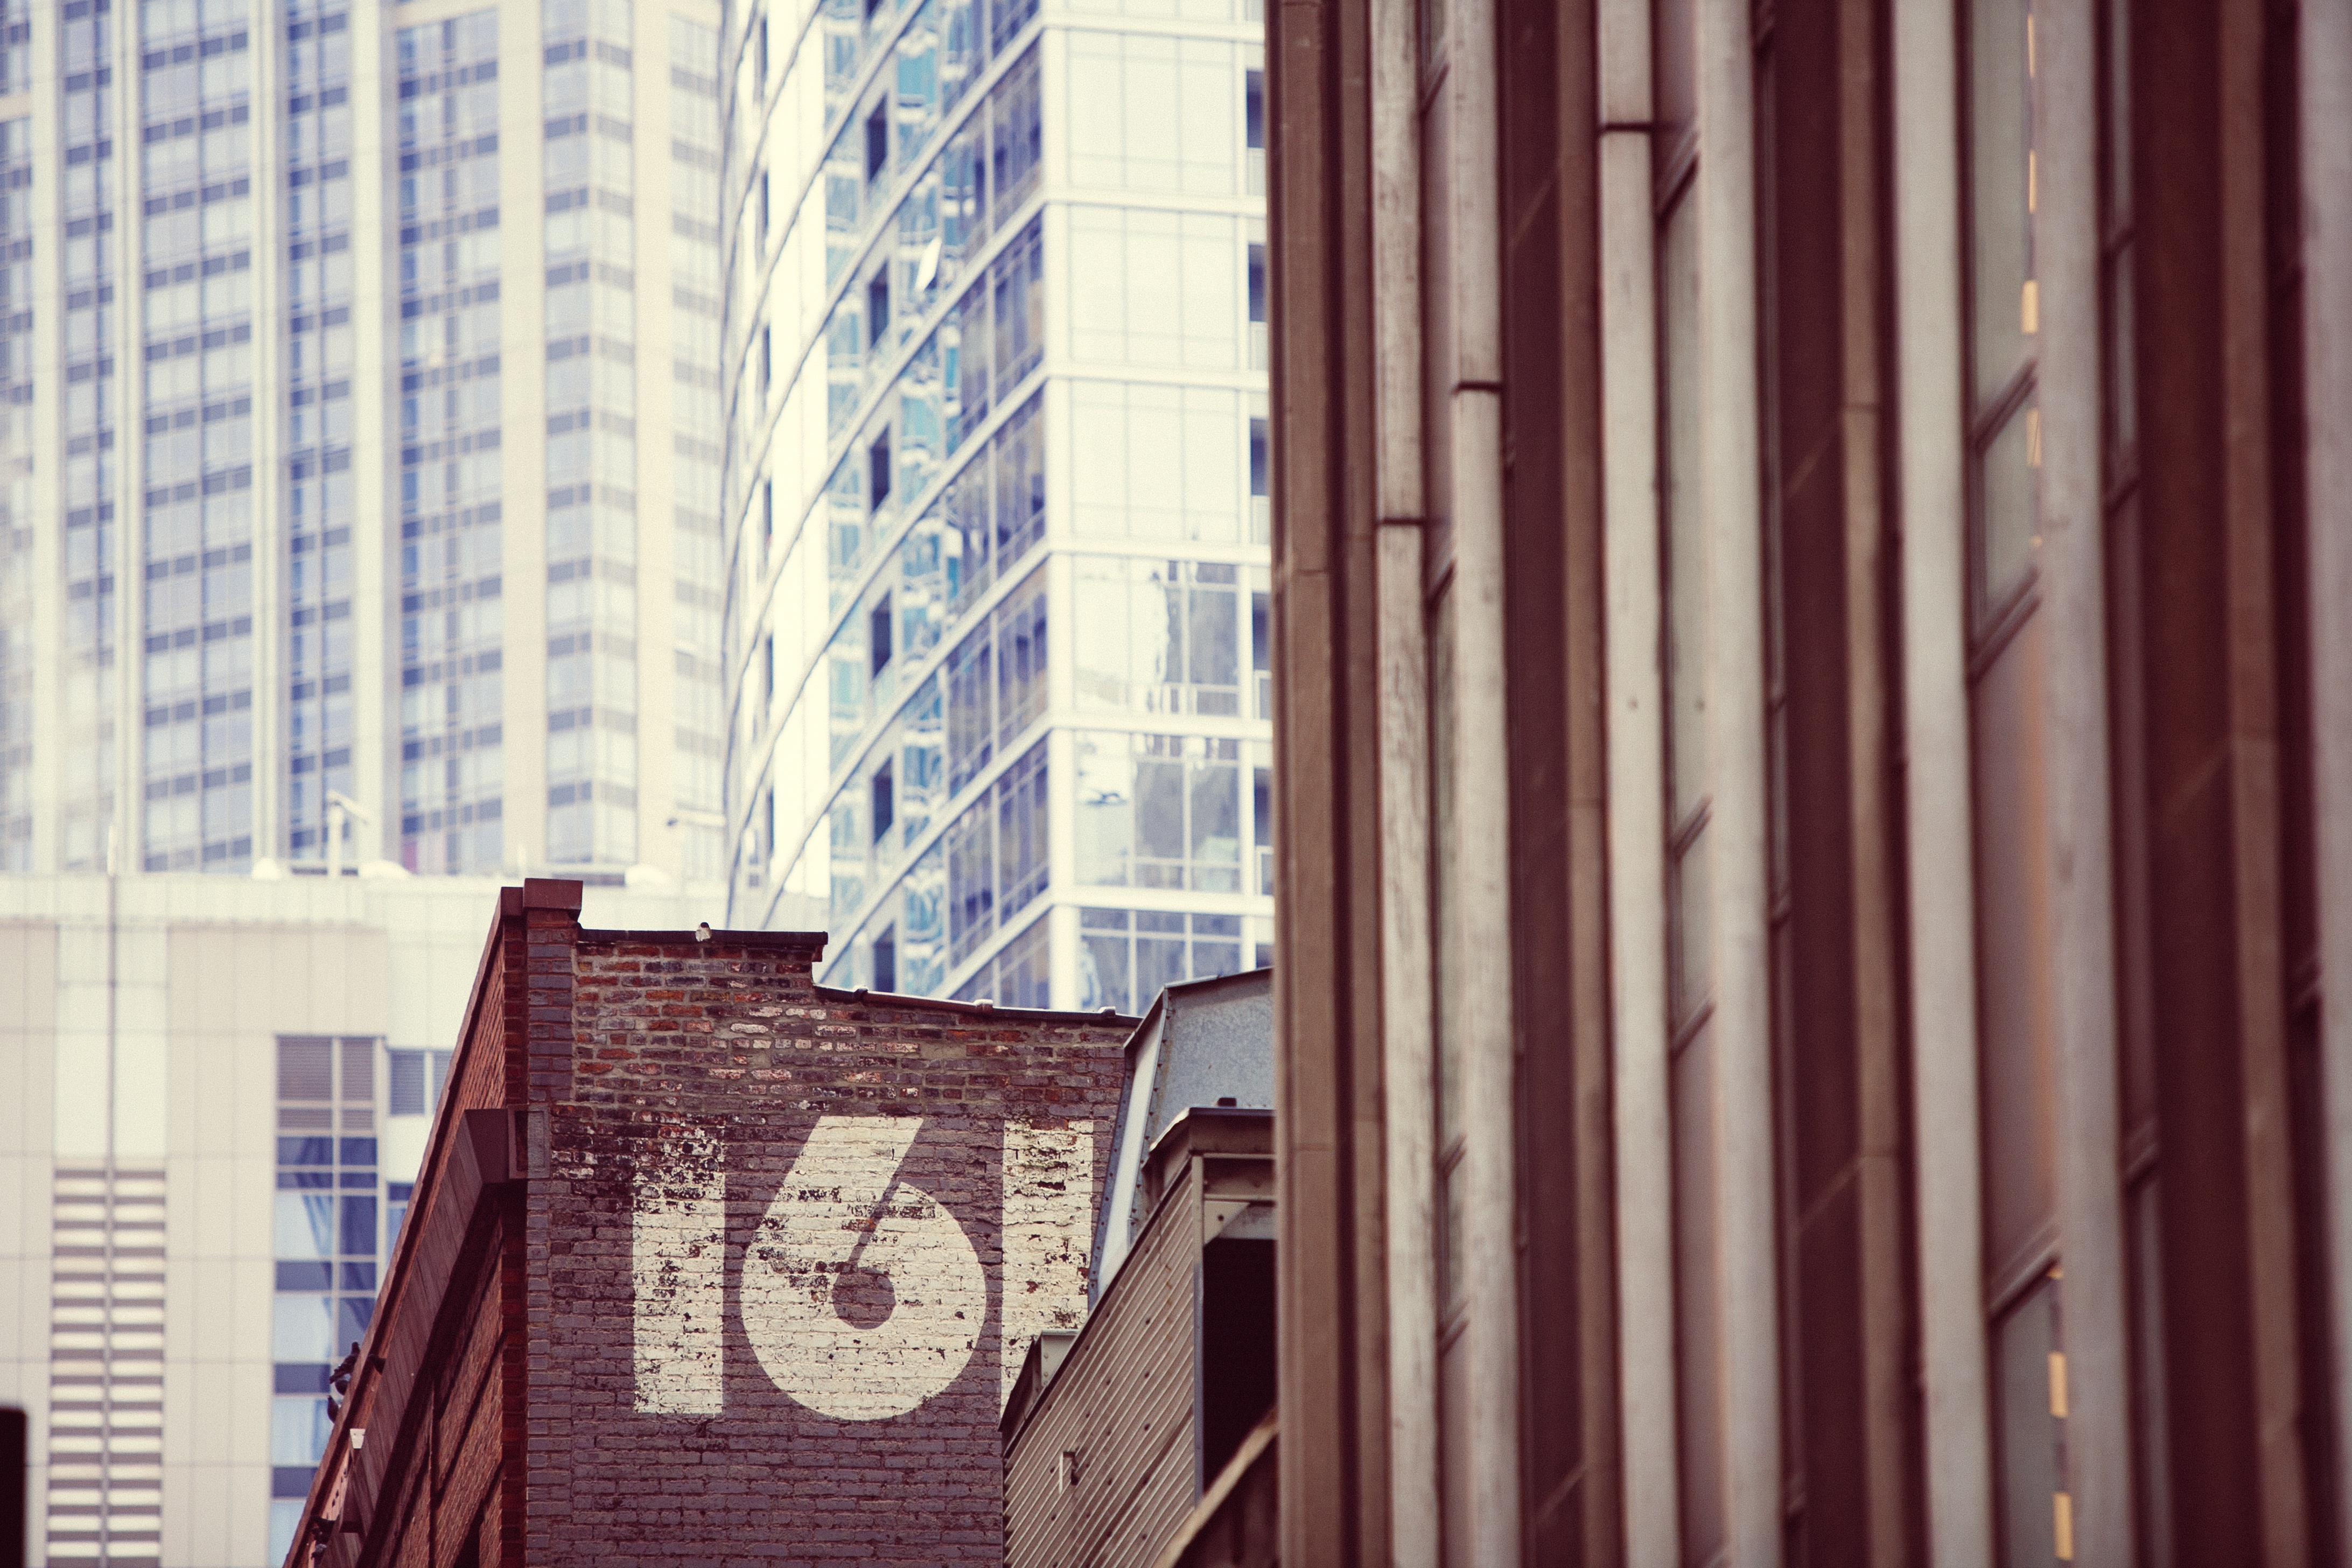
window, town, building, city, urban, color, curtain, chicago, facade, interior design, textile, skyscrapers, bricks, brick buildings, window covering, window treatment, brickworks